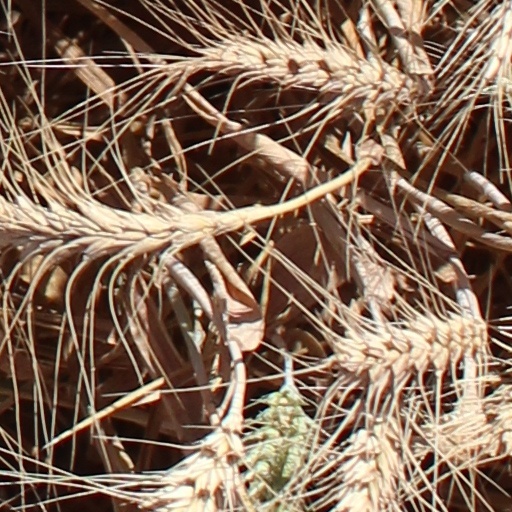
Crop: wheat